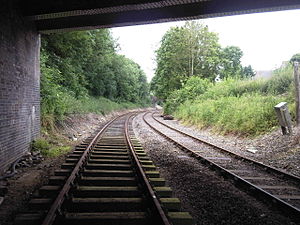
Dobbeltspor
Dobbeltsporet jernbane.
Dobbeltspor er to jernbane- eller sporvejsspor anlagt ved siden af hinanden med et spor for hver retning. Indenfor jernbaner anlægges de vigtigste strækninger ofte med dobbeltspor, mens de mere sekundære baner bygges med enkeltspor. I jernbanens barndom, fx banen mellem Liverpool og Manchester, gjordes det desuden for at undgå modkørende trafik på samme spor.